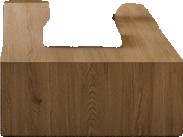
Surface category: table